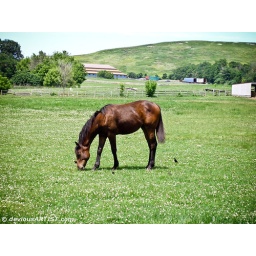
Taken at one of the last horse stables and farms near my house in Naperville.